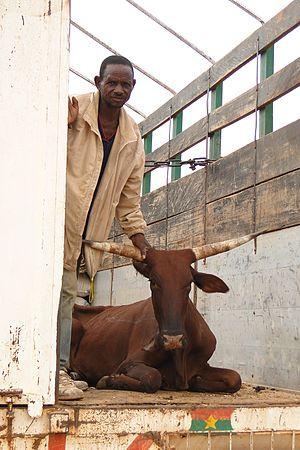
Dori est une ville du Nord-Est du Burkina Faso, chef-lieu du département portant le même nom, dans la province du Séno et dans la région du Sahel. Elle fait partie de la région du Liptako, dont elle est le centre commercial le plus important, et la capitale de l'ancien émirat du Liptako.